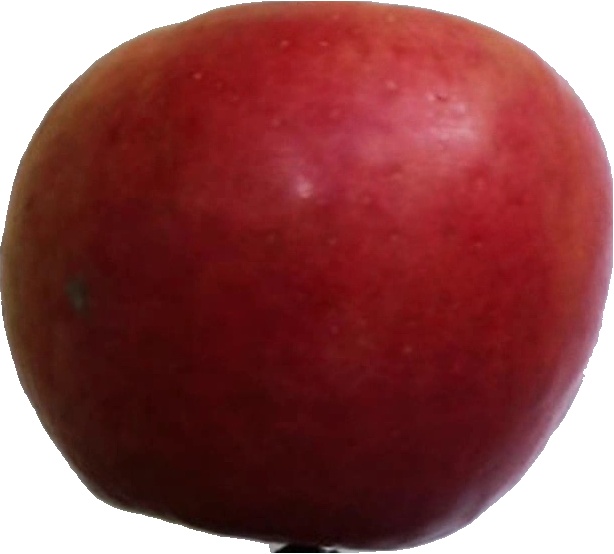
Label: apple_crimson_snow_1